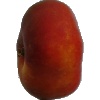
Label: Nectarine Flat 1